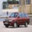
Label: automobile